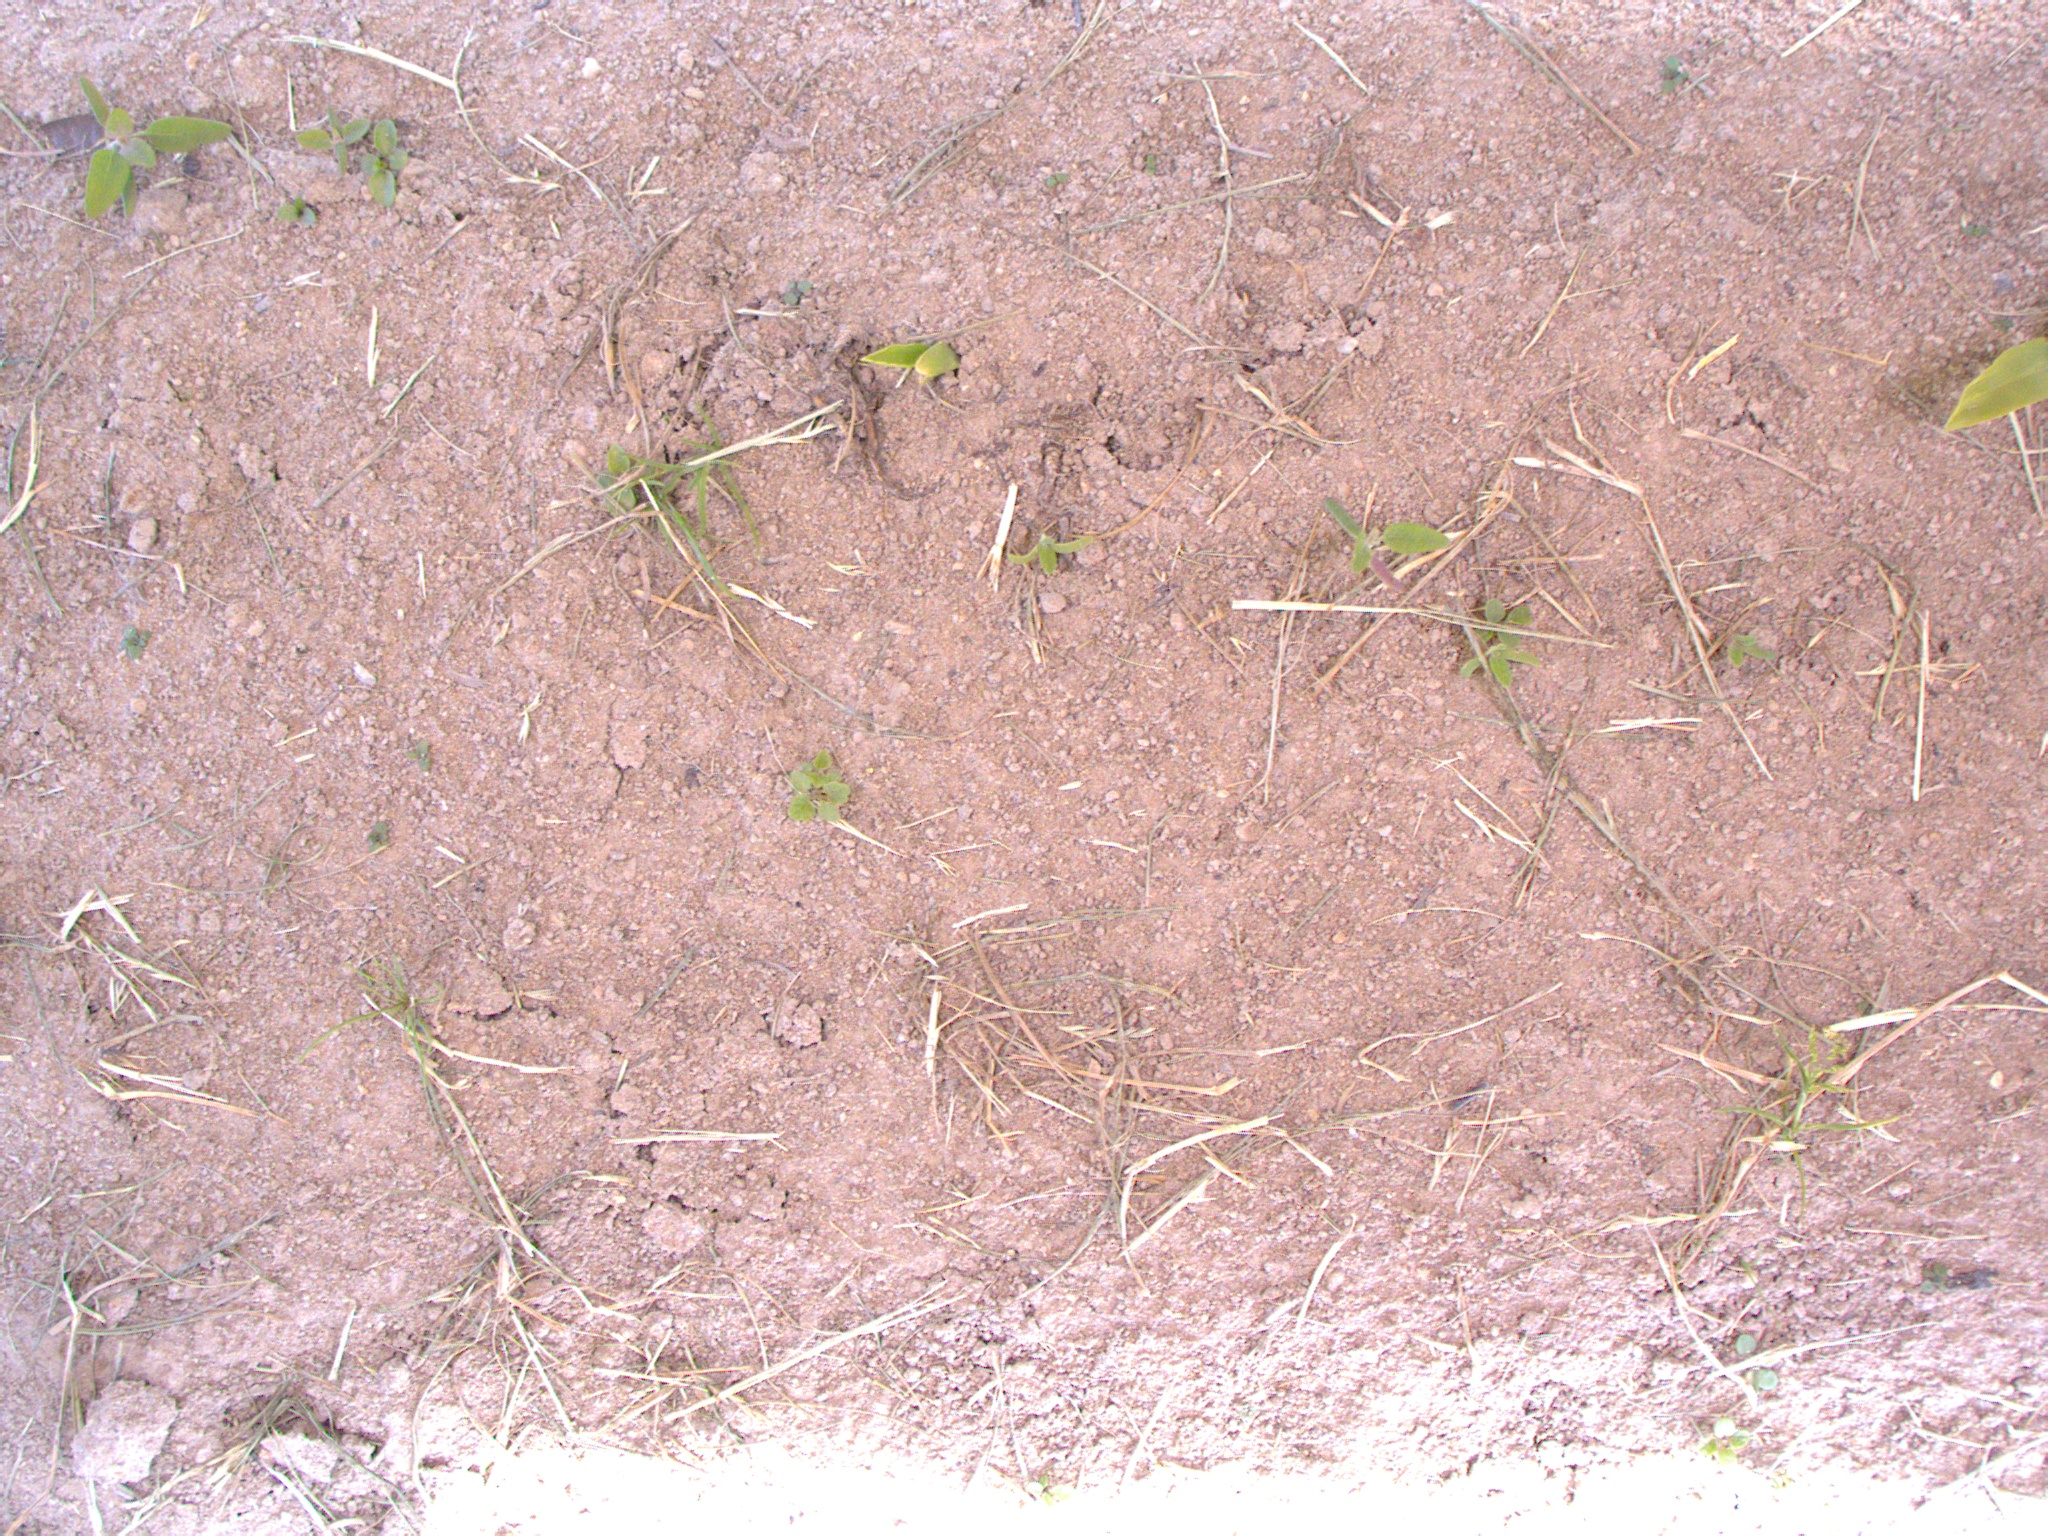
Crop: maize
Objects: maize, stem_maize